Danish Code

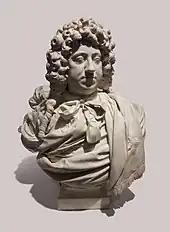
Marble bust of Christian V of Denmark by Christian Nerger, 1680s, National Museum in Warsaw

After the death of King Frederick III in 1670, legislative work slowed down again. Peder Schumacher's (now Count Griffenfeld) interest in the project also died down.